Paayum Puli (1983 film)

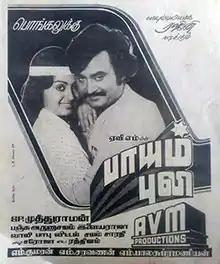
Theatrical release poster

Paayum Puli is a 1983 Indian Tamil-language martial arts film directed by S. P. Muthuraman, written by Panchu Arunachalam and produced by AVM Productions. The film, inspired from the 1978 film "The 36th Chamber of Shaolin", stars Rajinikanth and Radha, alongside Jaishankar, Silk Smitha and R. N. Sudarshan, with K. Balaji making a cameo appearance. The music was composed by Ilaiyaraaja, while cinematography and editing were handled by Babu and R. Vittal respectively. "Paayum Puli" was released on 14 January 1983, coinciding with Pongal, and became a commercial success.